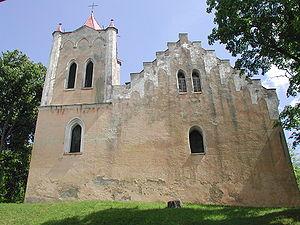
Aizpute est une ville de Lettonie, située dans le territoire de l'ancienne Courlande, de 5 460 habitants.